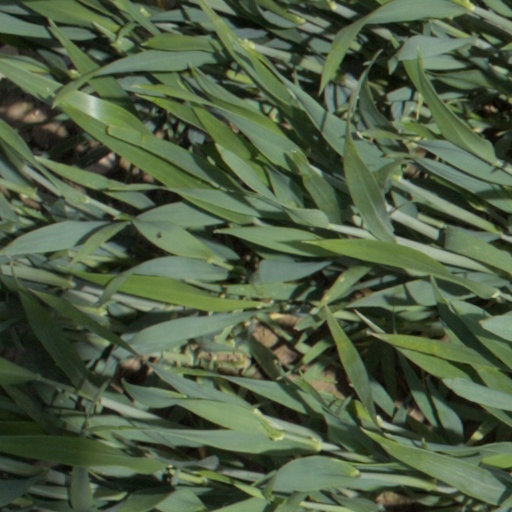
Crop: wheat